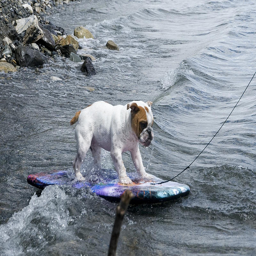
A small brown and white dog riding a surfboard on the ocean.
Bulldog riding a wakeboard on a body of water.
A dog is trying his hand at water sleding.
brown and white dog being pulled on a surf board
Cute picture of a dog standing on knee board in the water